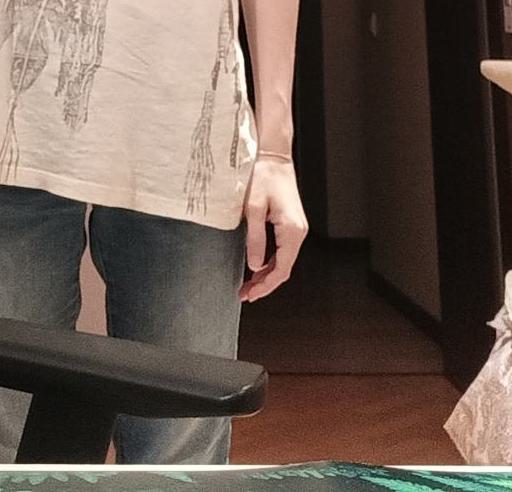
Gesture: no_gesture